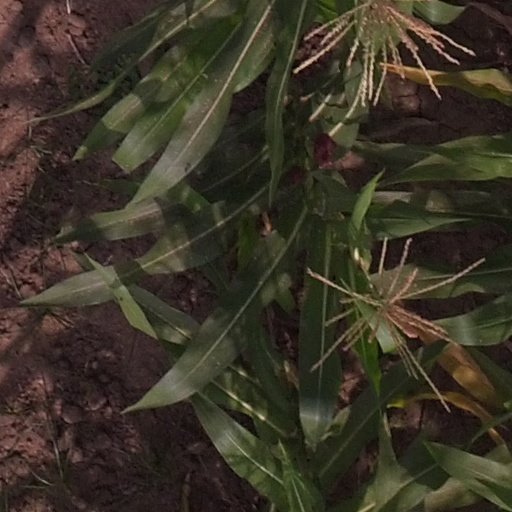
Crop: maize; corn